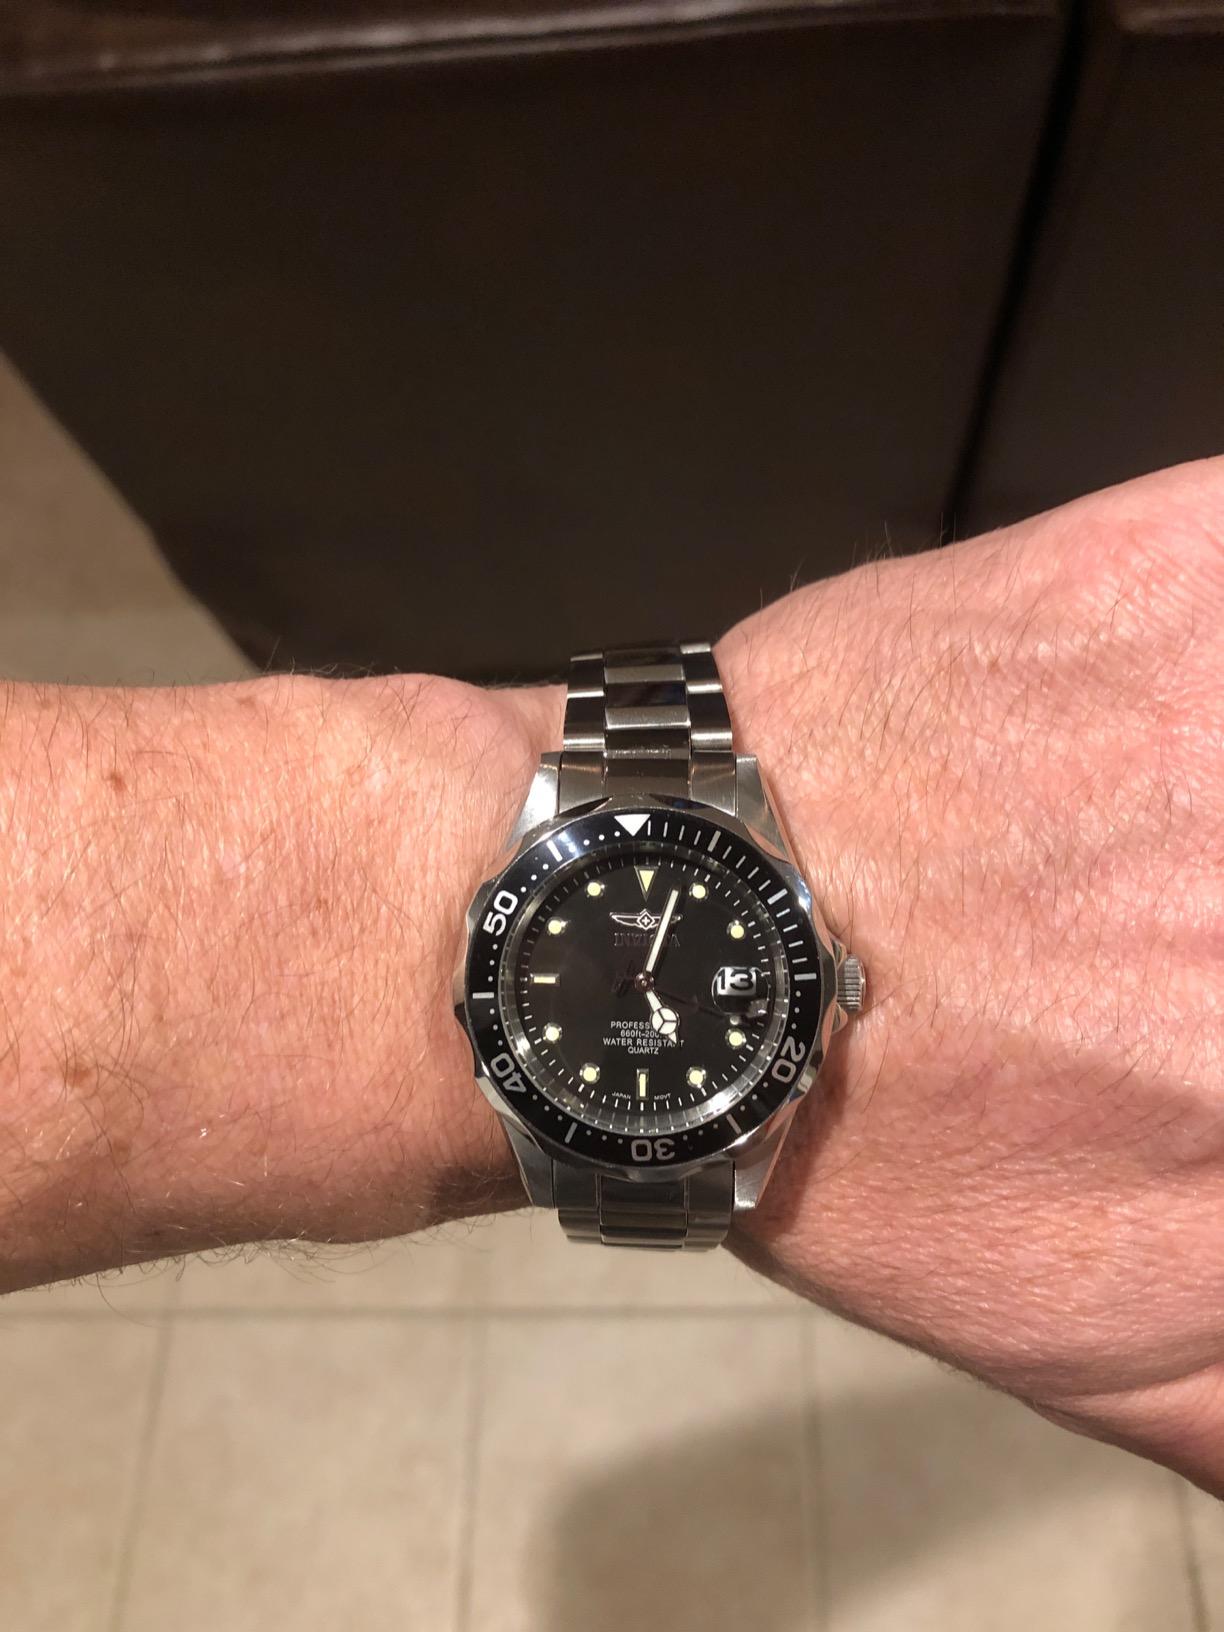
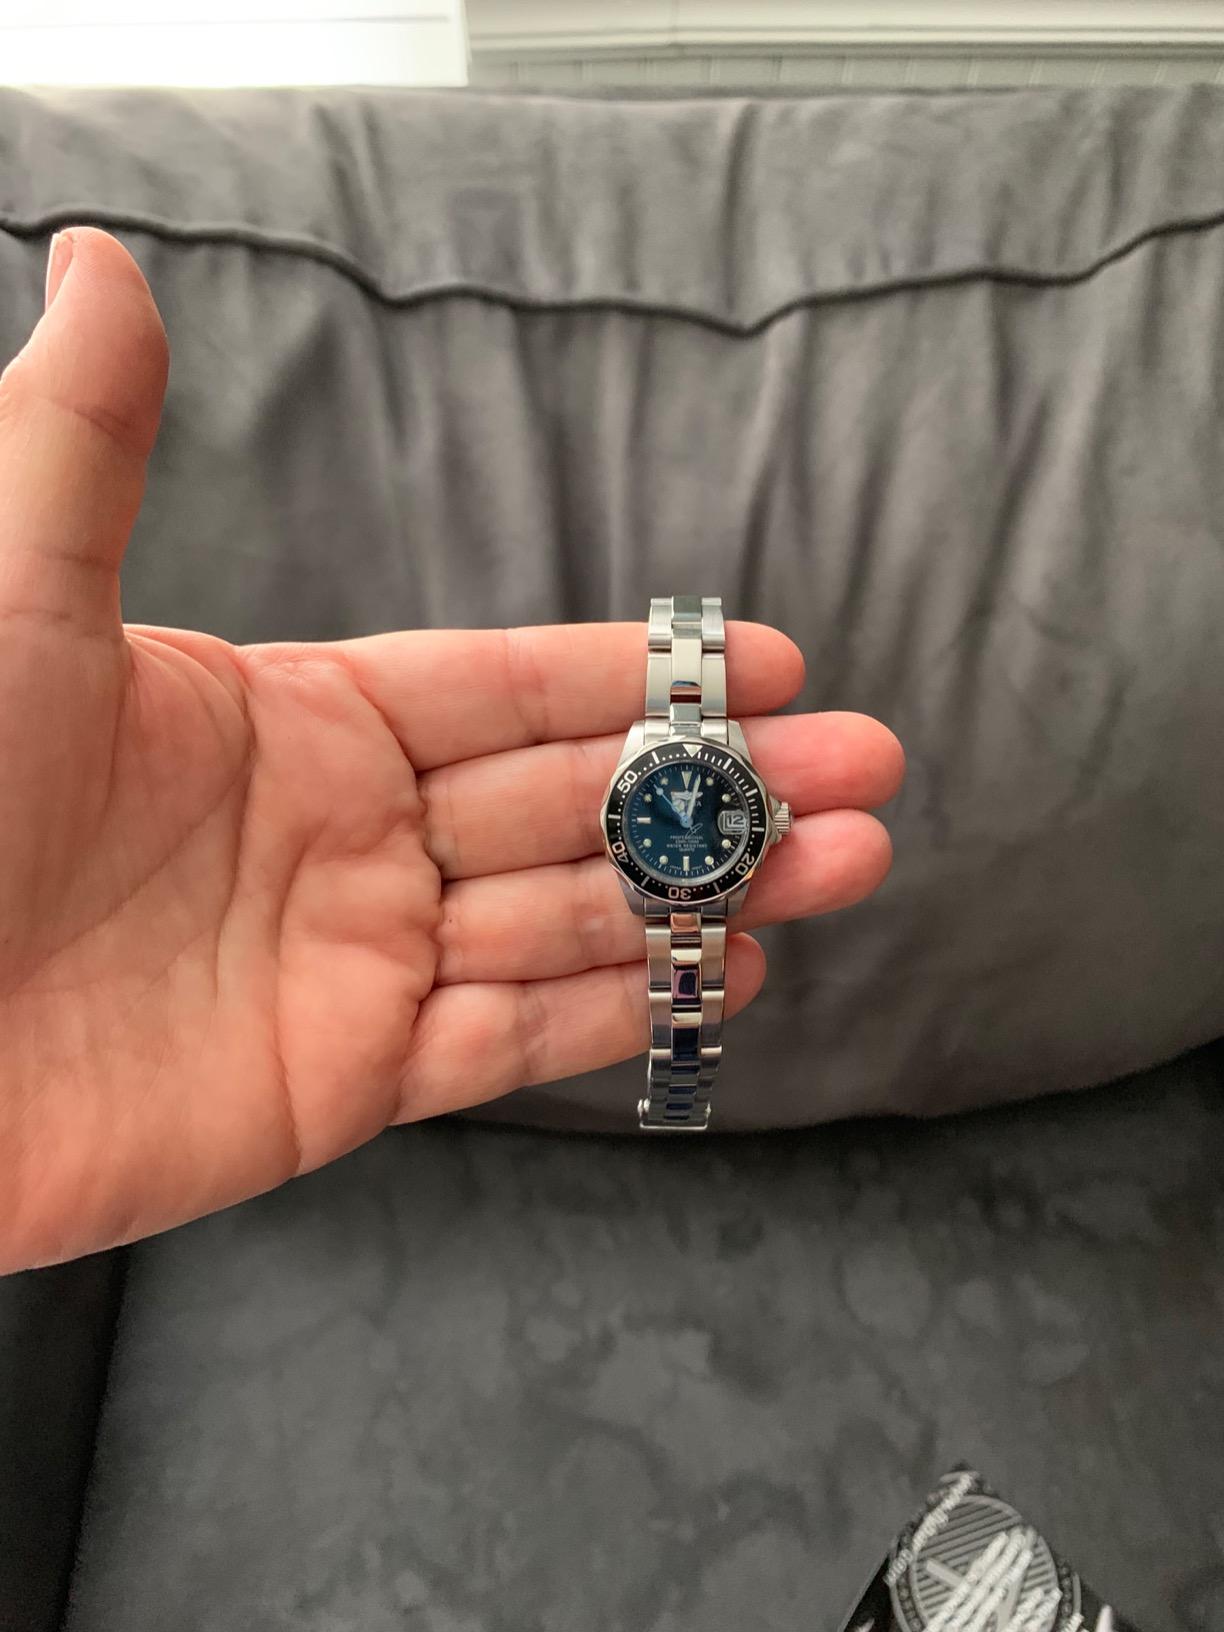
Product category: accessories_watch
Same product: yes